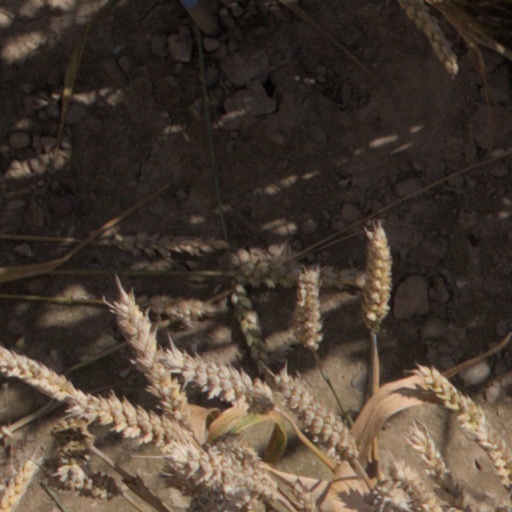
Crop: wheat